El Paso Marathon

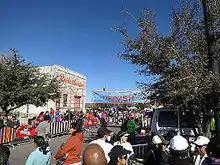
Finish line of the 2013 El Paso Marathon

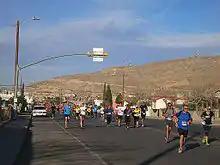
Along the route of the 2014 El Paso Half Marathon

When founded, the full marathon was a point to point race, which started at the top of Transmountain Road and ended at Union Plaza in Downtown El Paso. Elevation loss from start to finish is 1584 ft. A new course debuted in 2018 which starts and ends downtown at Southwest University Park.